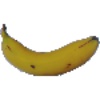
Label: Banana 1